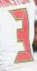
Number: 3